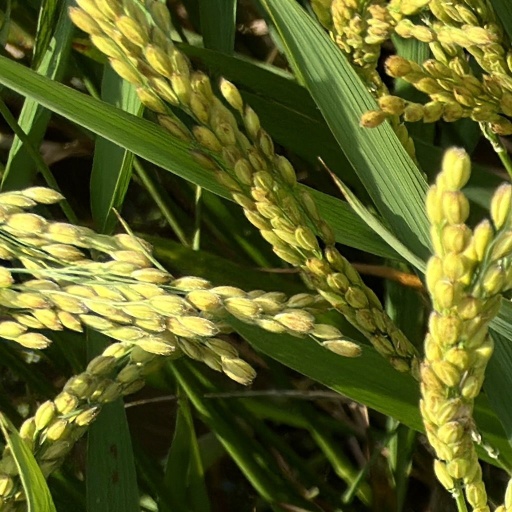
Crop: rice